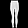
Label: Trouser